Folies Bergere at The Tropicana Hotel Las Vegas

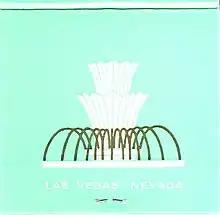
Folies Bergere Tropicana Las Vegas matchbook

Showgirls were typically 5’10"-6’2"(178-188 cm) tall, donned 2-4-inch (5-10 cm)high heeled shoes, headdresses nearing 4 feet (120 cm) tall, and backpacks that supported the tropical plumage display up to a 10-foot (3 m) wingspan weighing upwards of 65 pounds (30 kilo). Showgirls needed to have both a dancer's gracefulness and athlete's strength as they showcased their poise by descending the grand staircases and circumnavigating the stage effortlessly with an alluring smile.